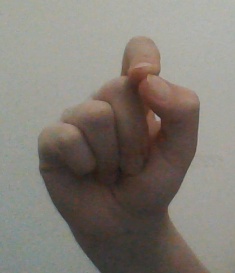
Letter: fa